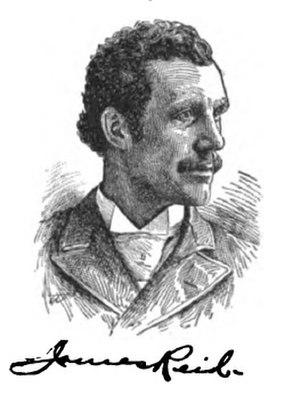
James R. Reid, né en 1849 dans le comté de Dundas, en Ontario, au Canada et décédé le 12 décembre 1937 à Riverside, en Californie, aux États-Unis, est un pasteur de l'Église épiscopalienne américaine, il sert comme président de la Montana State University entre 1894 et 1904.